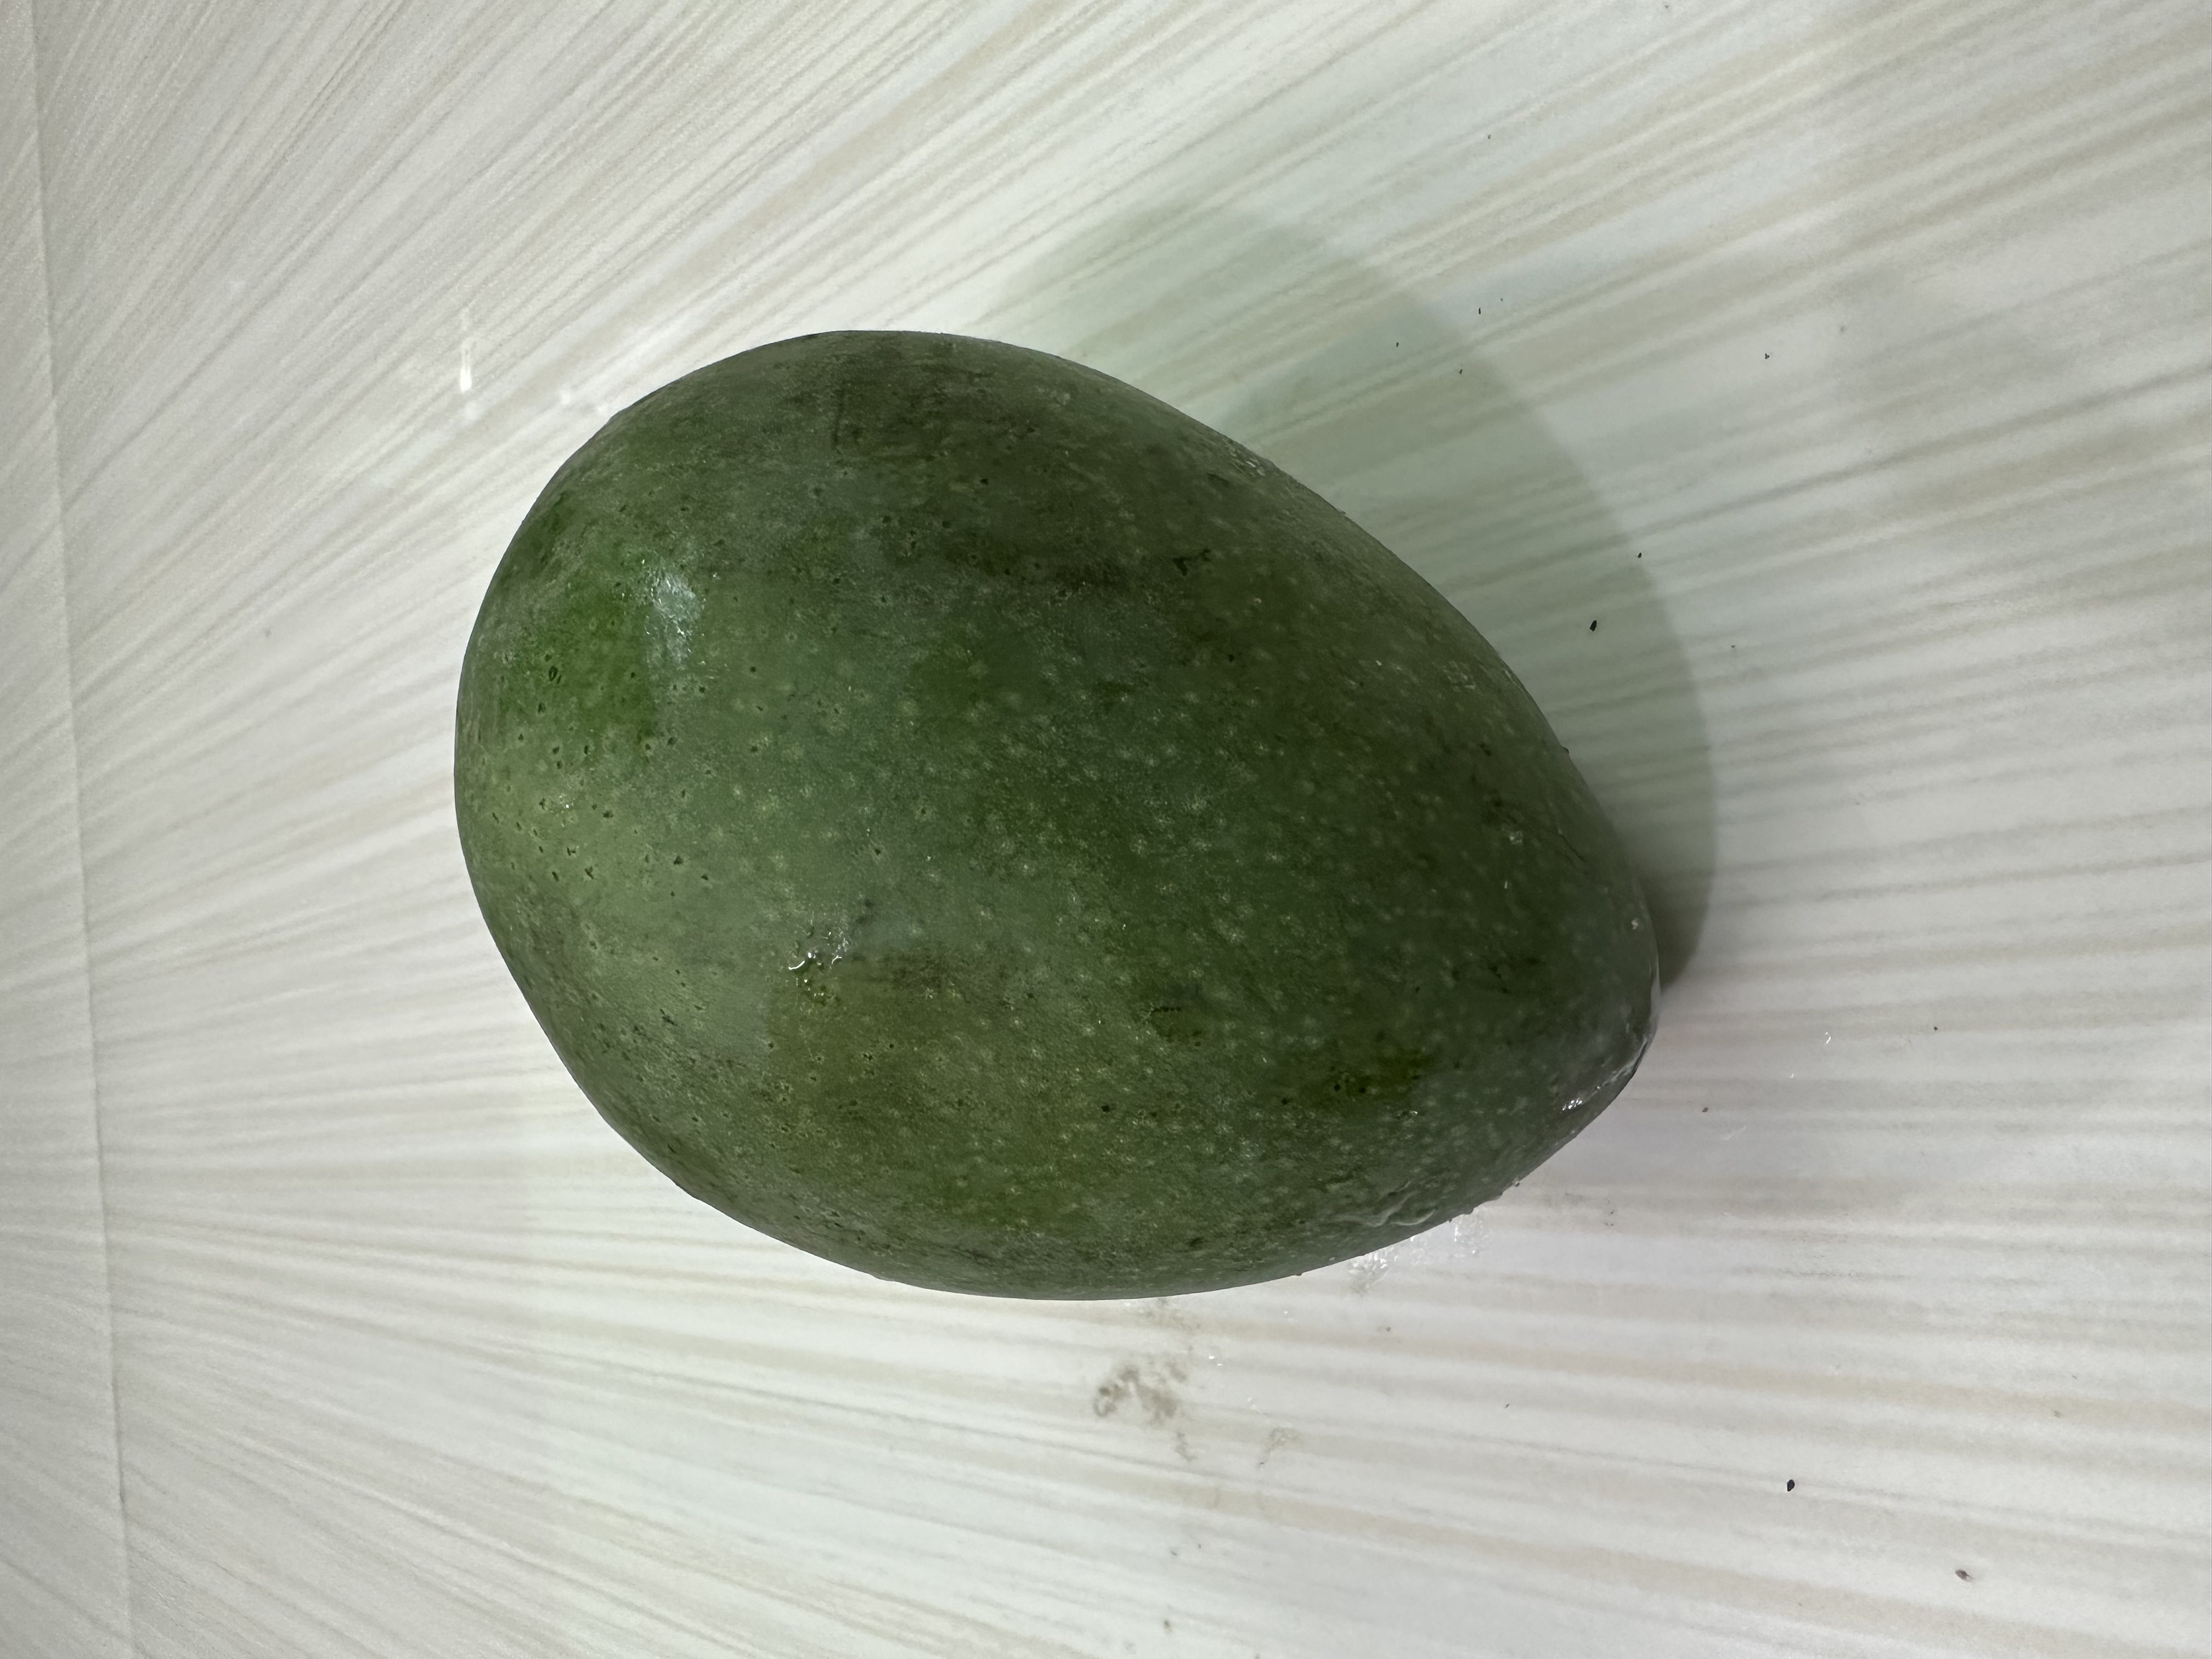
Mango variety: Harivanga